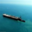
Label: ship